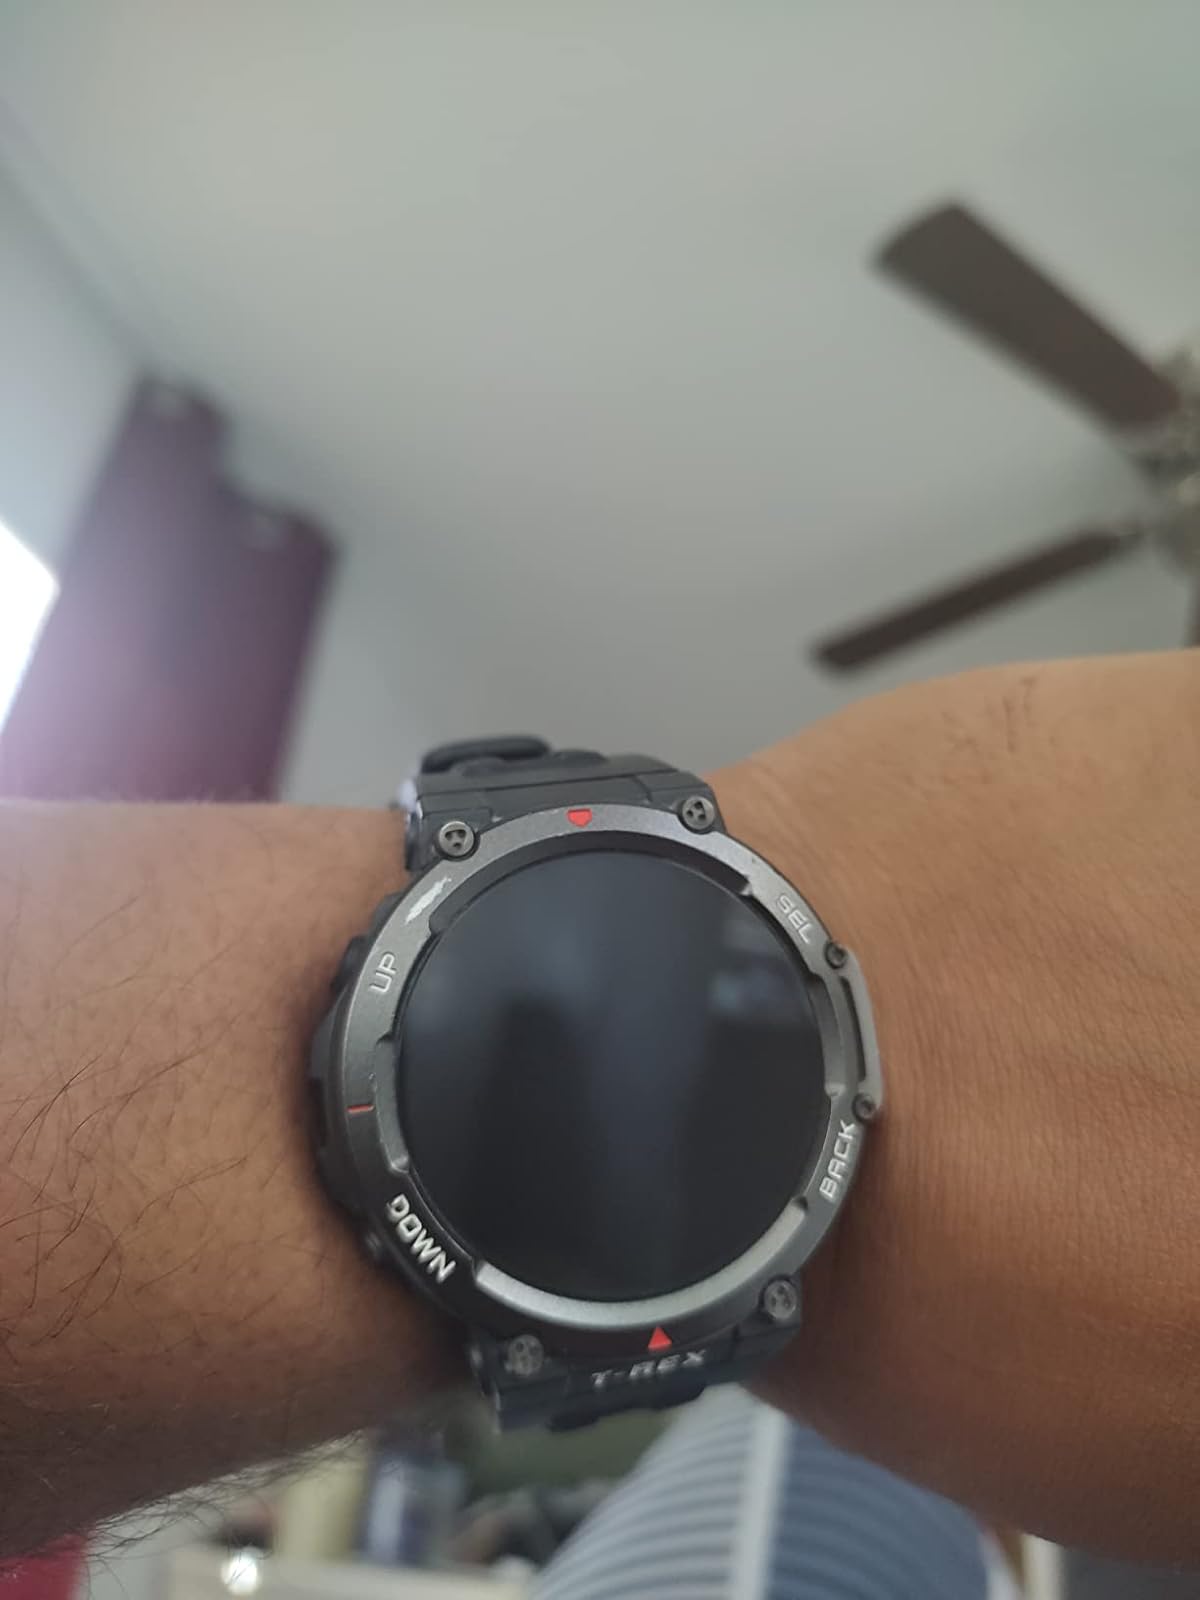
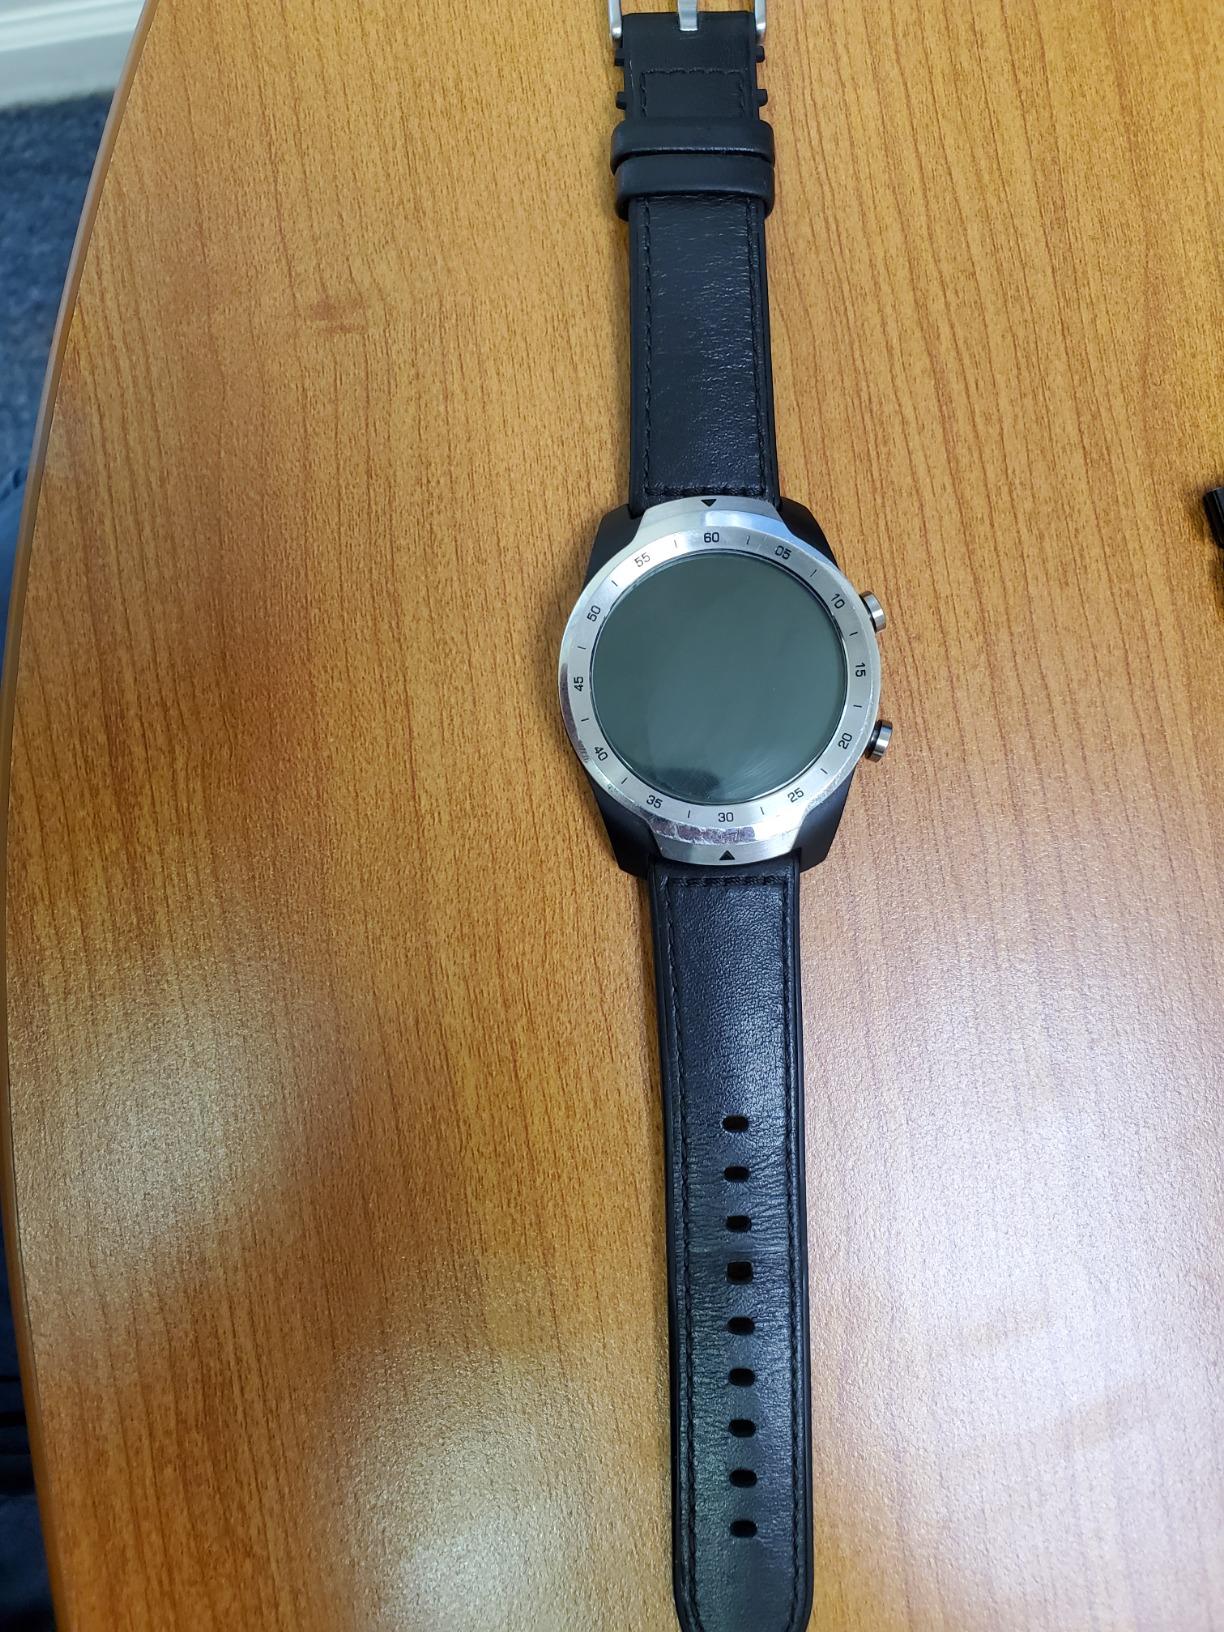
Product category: smartwatch
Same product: no